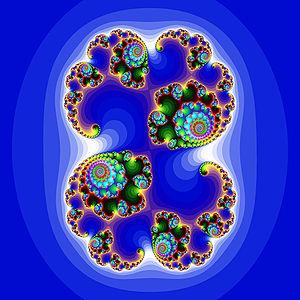
Ensemble de Julia (C &#61
Une équation est, en mathématiques, une relation contenant une ou plusieurs variables. Résoudre l'équation consiste à déterminer les valeurs que peut prendre la variable pour rendre l'égalité vraie. La variable est aussi appelée inconnue et les valeurs pour lesquelles l'égalité est vérifiée solutions. À la différence d'une identité, une équation est une égalité qui n'est pas nécessairement vraie pour toutes les valeurs possibles que peut prendre la variable.
Gaston Maurice Julia, né le 3 février 1893 à Sidi-bel-Abbès et mort le 19 mars 1978 à Paris, est un mathématicien français, spécialiste des fonctions d'une variable complexe. Ses résultats de 1917-1918 sur l'itération des fractions rationnelles ont été remis en lumière dans les années 1970 par le mathématicien français d'origine polonaise, Benoît Mandelbrot. Les ensembles de Julia et de Mandelbrot sont étroitement associés.
Une figure fractale est un objet mathématique, telle une courbe ou une surface, qui présente une structure similaire à toutes les échelles.
Les mathématiques sont un ensemble de connaissances abstraites résultant de raisonnements logiques appliqués à des objets divers tels que les ensembles mathématiques, les nombres, les formes, les structures, les transformations, etc. ; ainsi qu'aux relations et opérations mathématiques qui existent entre ces objets. Elles sont aussi le domaine de recherche développant ces connaissances, ainsi que la discipline qui les enseigne.
En dynamique holomorphe, l'ensemble de Julia et l'ensemble de Fatou sont deux ensembles complémentaires l'un de l'autre, définis à partir du comportement d'une fonction holomorphe par composition itérée avec elle-même.